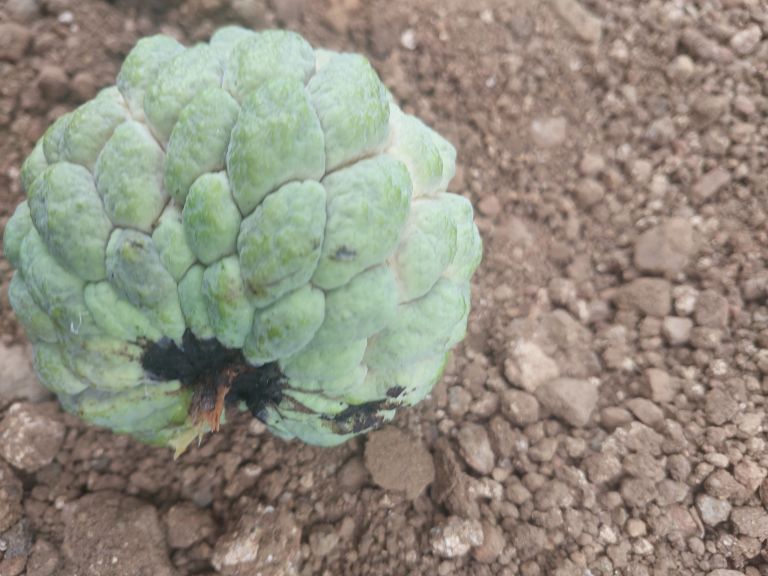
Disease label: Blank Canker